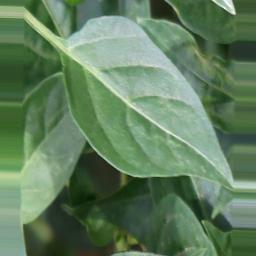
Label: healthy